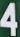
Number: 4